Michael Leader

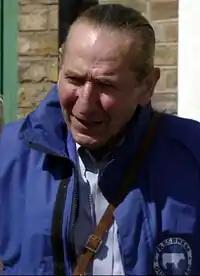
Michael Leader in "EastEnders"

Michael Leader (12 September 1938 – 22 August 2016) was an English actor known for his roles in the British television programmes, notably the soap opera "EastEnders", and for a minor part in the 1977 film "Star Wars".